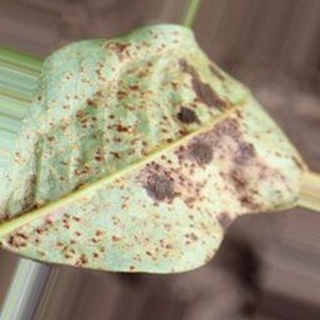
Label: groundnut_rust